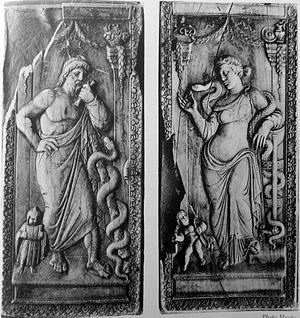
L'Antiquité tardive est une période charnière dans tous les domaines et la production d'objets en ivoire en est un témoin principal. Apparaissent alors de profonds changements politiques, religieux et économiques qui influenceront définitivement l'art de l'ivoire.